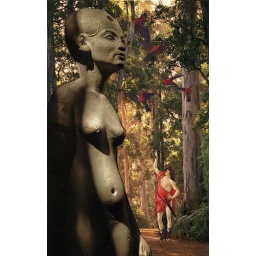
The great anima figure returns to the forest while the magus conjures against her power with his red birds.